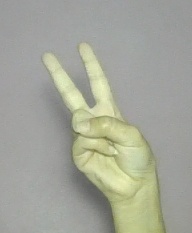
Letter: taa